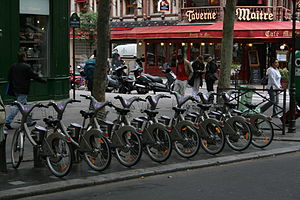
Paris / Infrastruktur
Vélib' – udlejning af bycykler.
Paris er Frankrigs hovedstad og ligger ved Seinen i det nordlige Frankrig, i hjertet af regionen Île-de-France. Paris har en anslået befolkning på 2.2 mio inden for sine administrative grænser.Det ubrudt bebyggede byområde i Paris strækker sig langt ud over byens administrative grænser og huser 10.413.386 Et yderligere udvidet metropolområde centreret omkring byen, Paris' aire urbaine, er med en befolkning på ca. 12,1 millioner et af de største byområder i Europa efter befolkning.